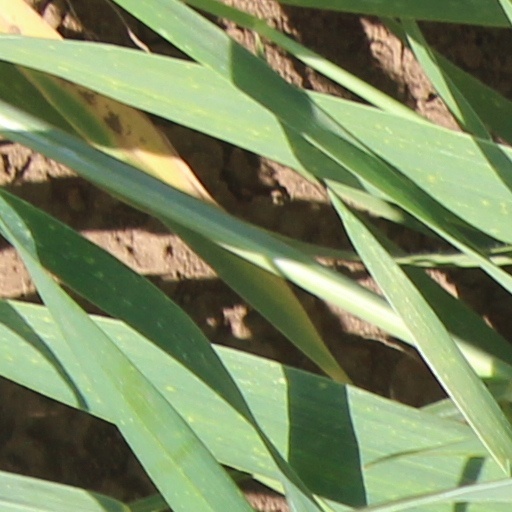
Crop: wheat